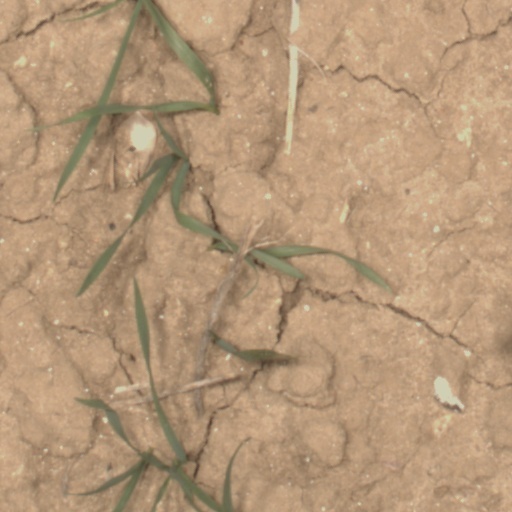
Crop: wheat